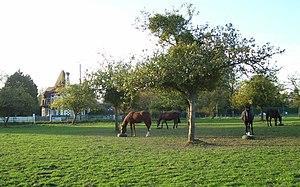
Chevaux à la route départementale D 834 à Bazoques (Eure). Manoir de type Anglo-Normand à l'arrière-plan.